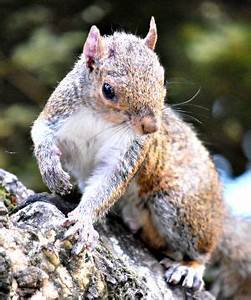
Label: squirrel